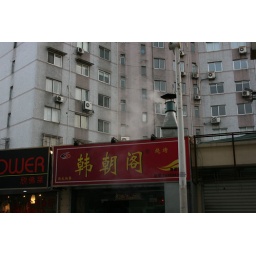
A small and dirty little Korean style restaurant is overshadowed by a couple of rather tall and gray apartment buildings.